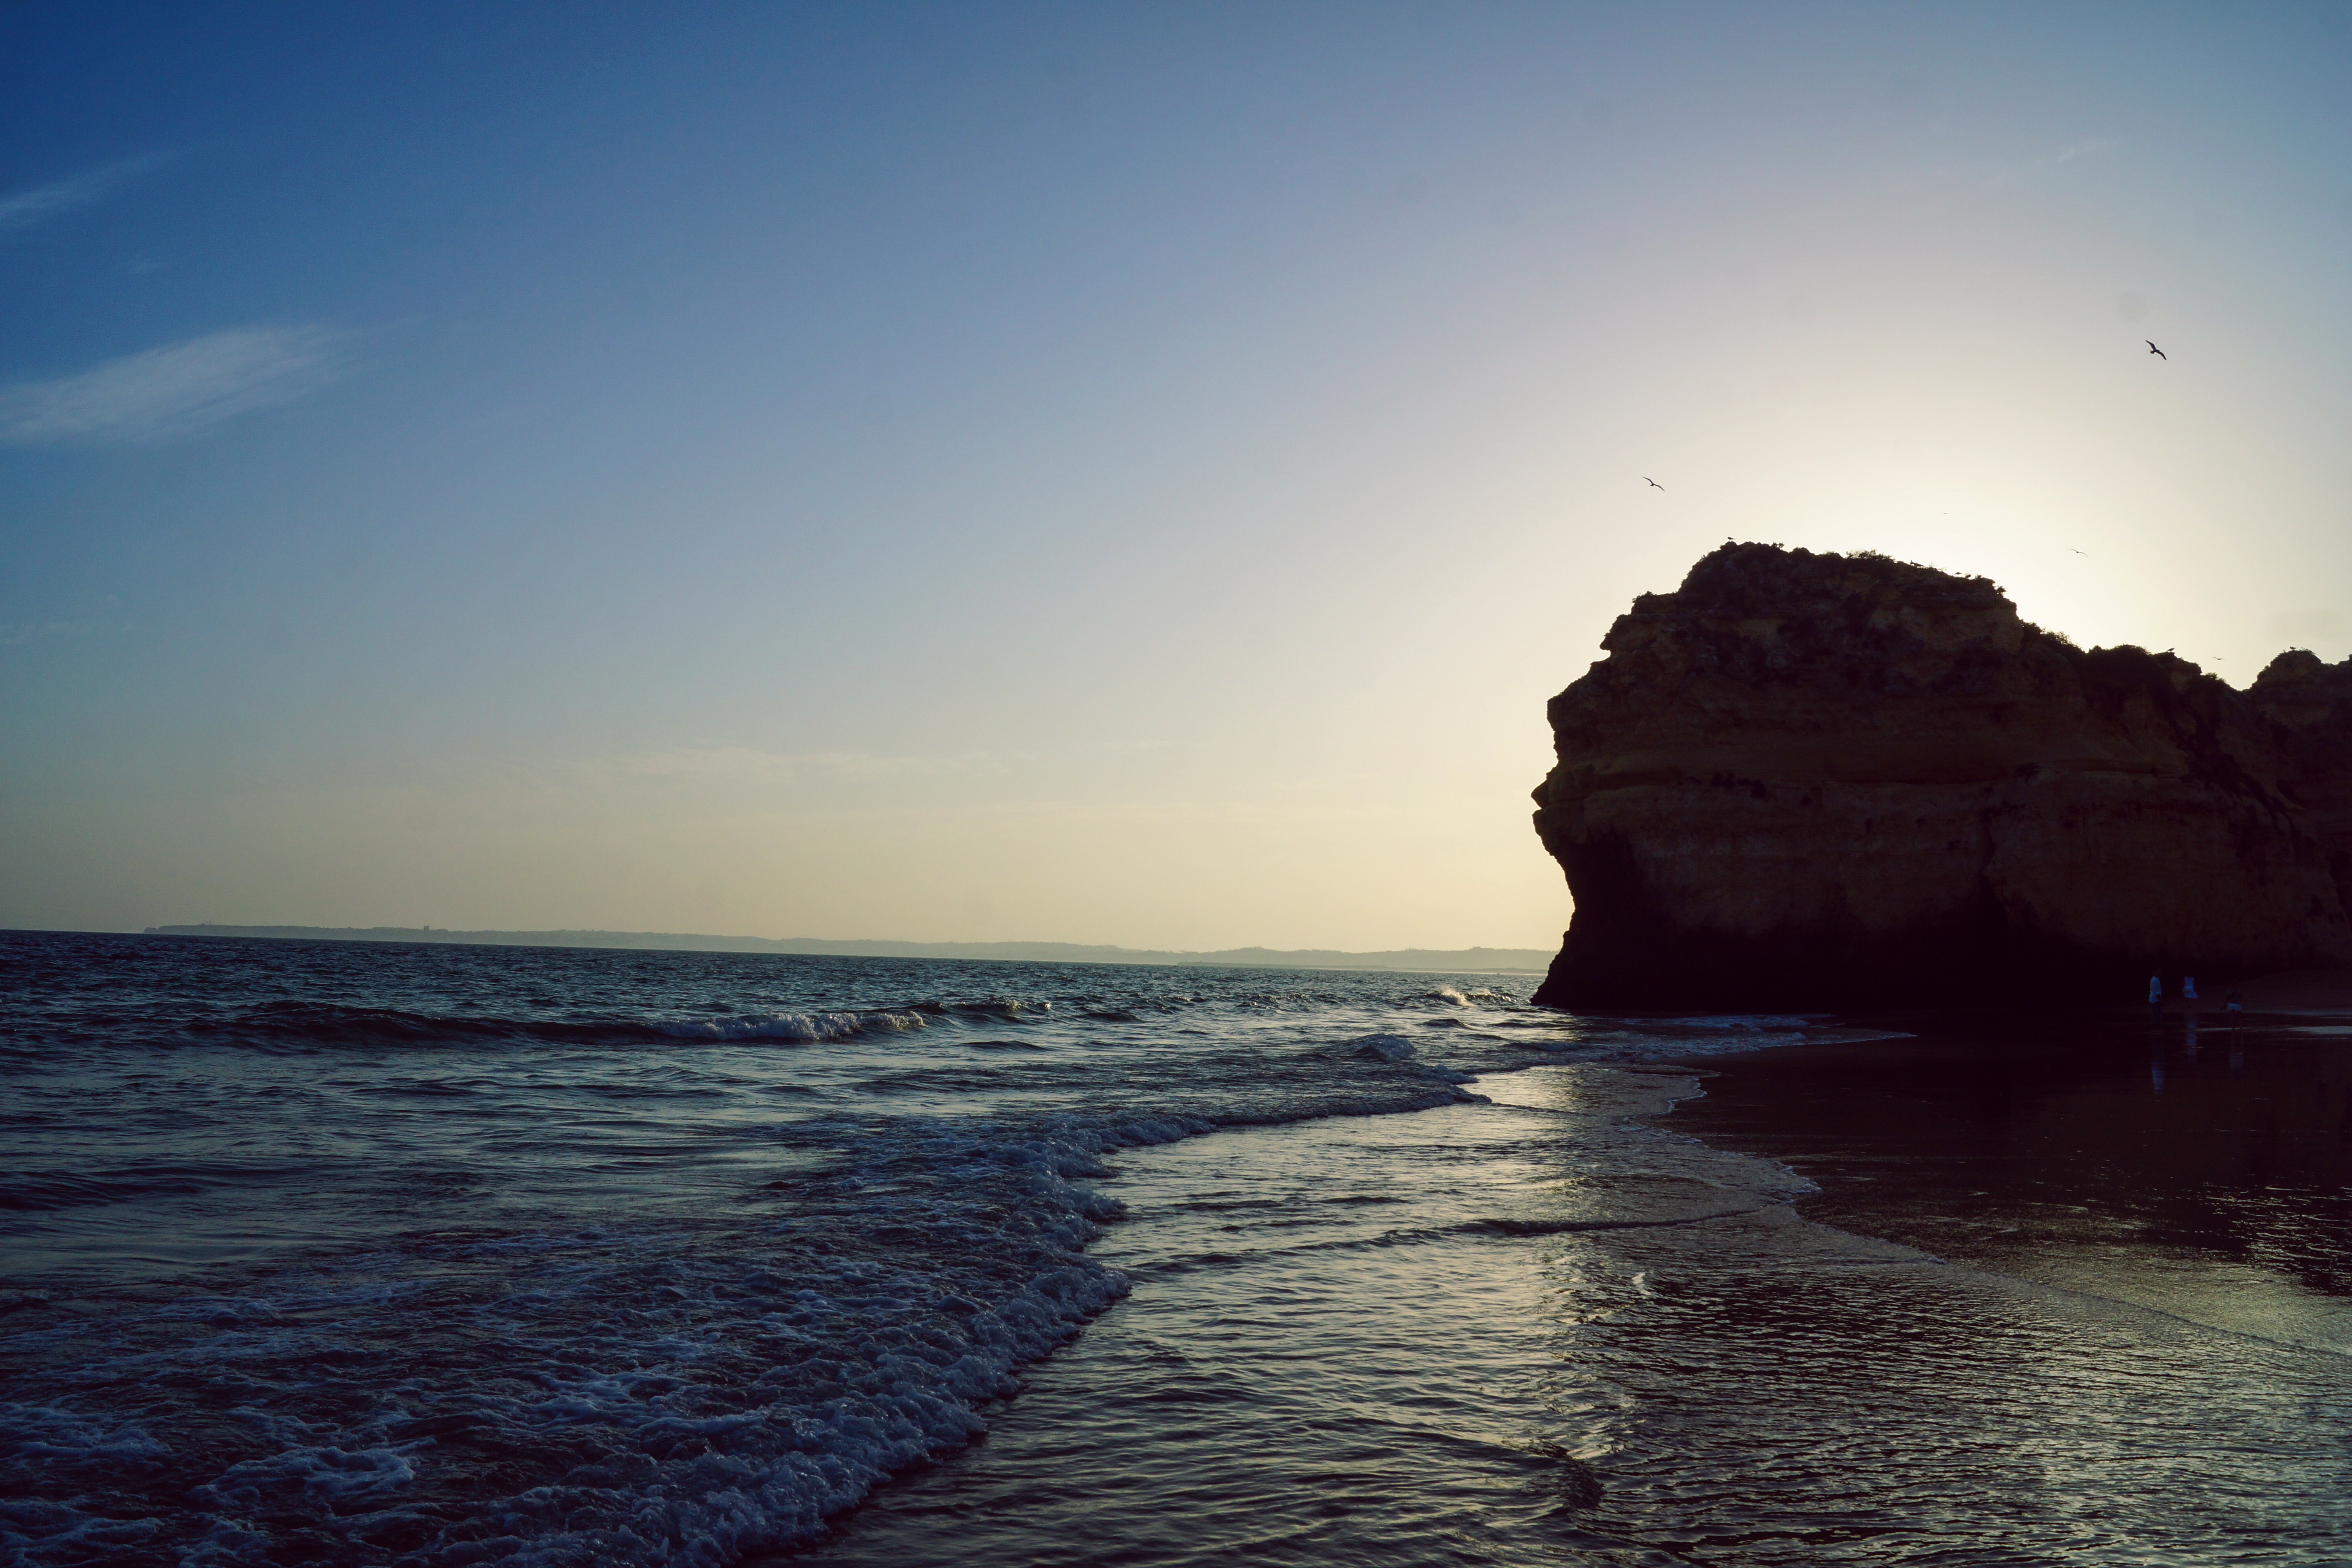
beach, sea, coast, sand, rock, ocean, horizon, cloud, sky, sun, sunrise, sunset, sunlight, morning, shore, wave, dawn, cliff, dusk, evening, reflection, bay, terrain, body of water, cape, wind wave